Yayan

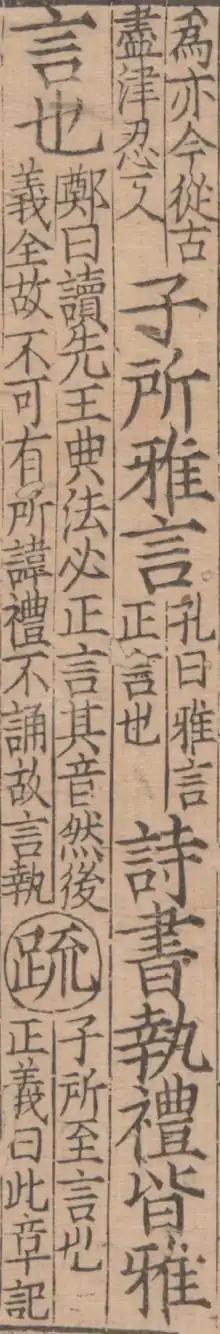
Excerpt from Zheng Xuan's discussion of "yayan" in the "Commentaries and Annotations on the Analects" edited by He Yan

Some scholars have interpreted this "proper speech" phrase as possibly referring to a standard form of the language used by the literati of the era.